Herbert George (politician)

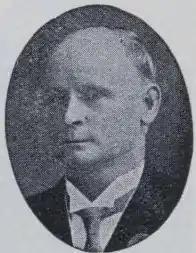

Herbert John George (6 June 1872 – 4 September 1957) was an Australian politician. He was the Labor member for Adelaide in the South Australian House of Assembly from 1926 to 1933 and from 1947 to 1950.